Jalen Pickett

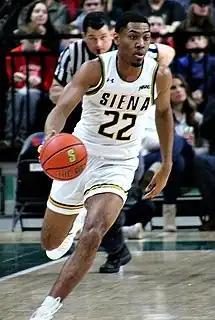

On February 17, 2019, Pickett, in his first year at Siena, had a career-high 46 points and 13 assists in a 107–100 triple-overtime loss to Quinnipiac. He was named Metro Atlantic Athletic Conference (MAAC) Rookie of the Week 11 times, a league record. As a freshman, Pickett averaged 15.8 points, 4.6 rebounds, 2.1 steals and 6.7 assists per game, which ranked ninth nationally. Pickett was named First-team All-MAAC and MAAC Rookie of the Year. After the season he declared for the 2019 NBA draft and participated in the G League Elite Camp but ultimately decided to return to Siena.